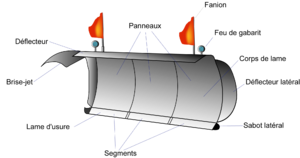
Une lame biaise est un outil destiné à racler la neige en période hivernale et à la déplacer sur le côté de la chaussée afin de permettre la circulation routière. Elle se distingue du rabot déneigeur par l’inclinaison de sa lame d’usure.